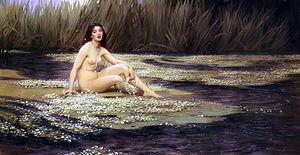
Castalie ou Castalia est, dans la mythologie grecque, une naïade crénée, fille du dieu-fleuve Achéloos. Poursuivie par le dieu Apollon, elle préféra se jeter dans une fontaine que de céder à ses avances, et elle devint la fontaine sacrée de Poséidon